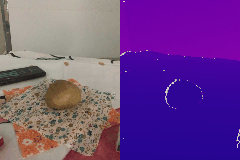
Label: potato